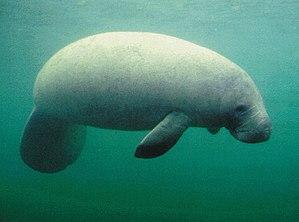
Les siréniens sont un ordre de mammifères aquicoles compris dans les afrothériens.
Les lamantins sont un genre de gros mammifères aquatiques herbivores, au corps fuselé, vivant en eaux littorales peu profondes, dans les lagunes ou l'embouchure des fleuves et les marais côtiers de la zone tropicale de l'Atlantique. Ce sont des animaux paisibles qui ont besoin d'une eau d'au moins 20 °C pour vivre.
La Floride compte 141 espèces de reptiles et d’amphibiens, 250 espèces de poissons, 498 espèces d'oiseaux, dont 179 espèces qui nichent en Floride et 1 500 espèces de vertébrés.